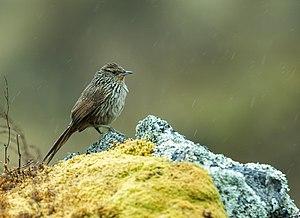
Le Synallaxe de Junin est une espèce d'oiseaux de la famille des Furnariidae.